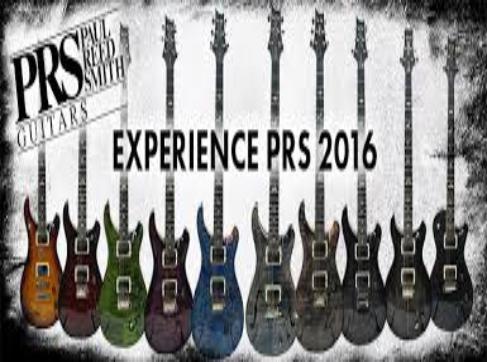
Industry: Leisure